Little Thuringian Forest

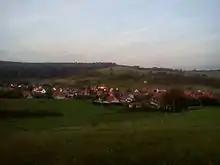
Gethles in the Little Thuringian Forest

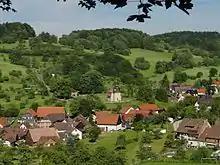
Eichenberg in the Little Thuringian Forest

The region extends northwest from Schleusingen, beginning near Rappelsdorf, via Gethles, Ahlstädt, Bischofrod, Keulrod, Eichenberg to north of the "Sandberg" near Grub, in the northwest of Hildburghausen district, parallel to the Thuringian Forest range. The Little Thuringian Forest is surrounded on all sides by forested mountains formed of Buntsandstein and Muschelkalk, some of which rise over 200 metres above it.